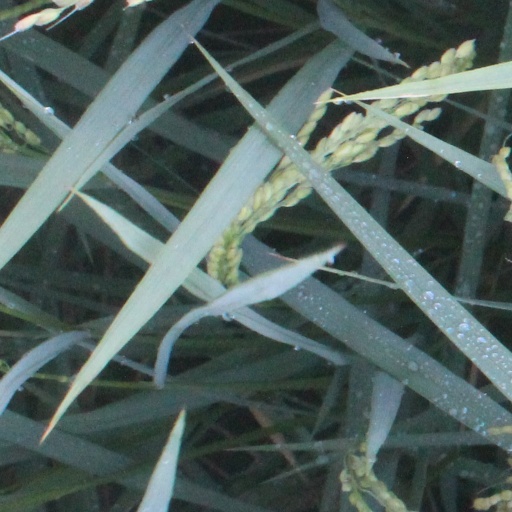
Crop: rice